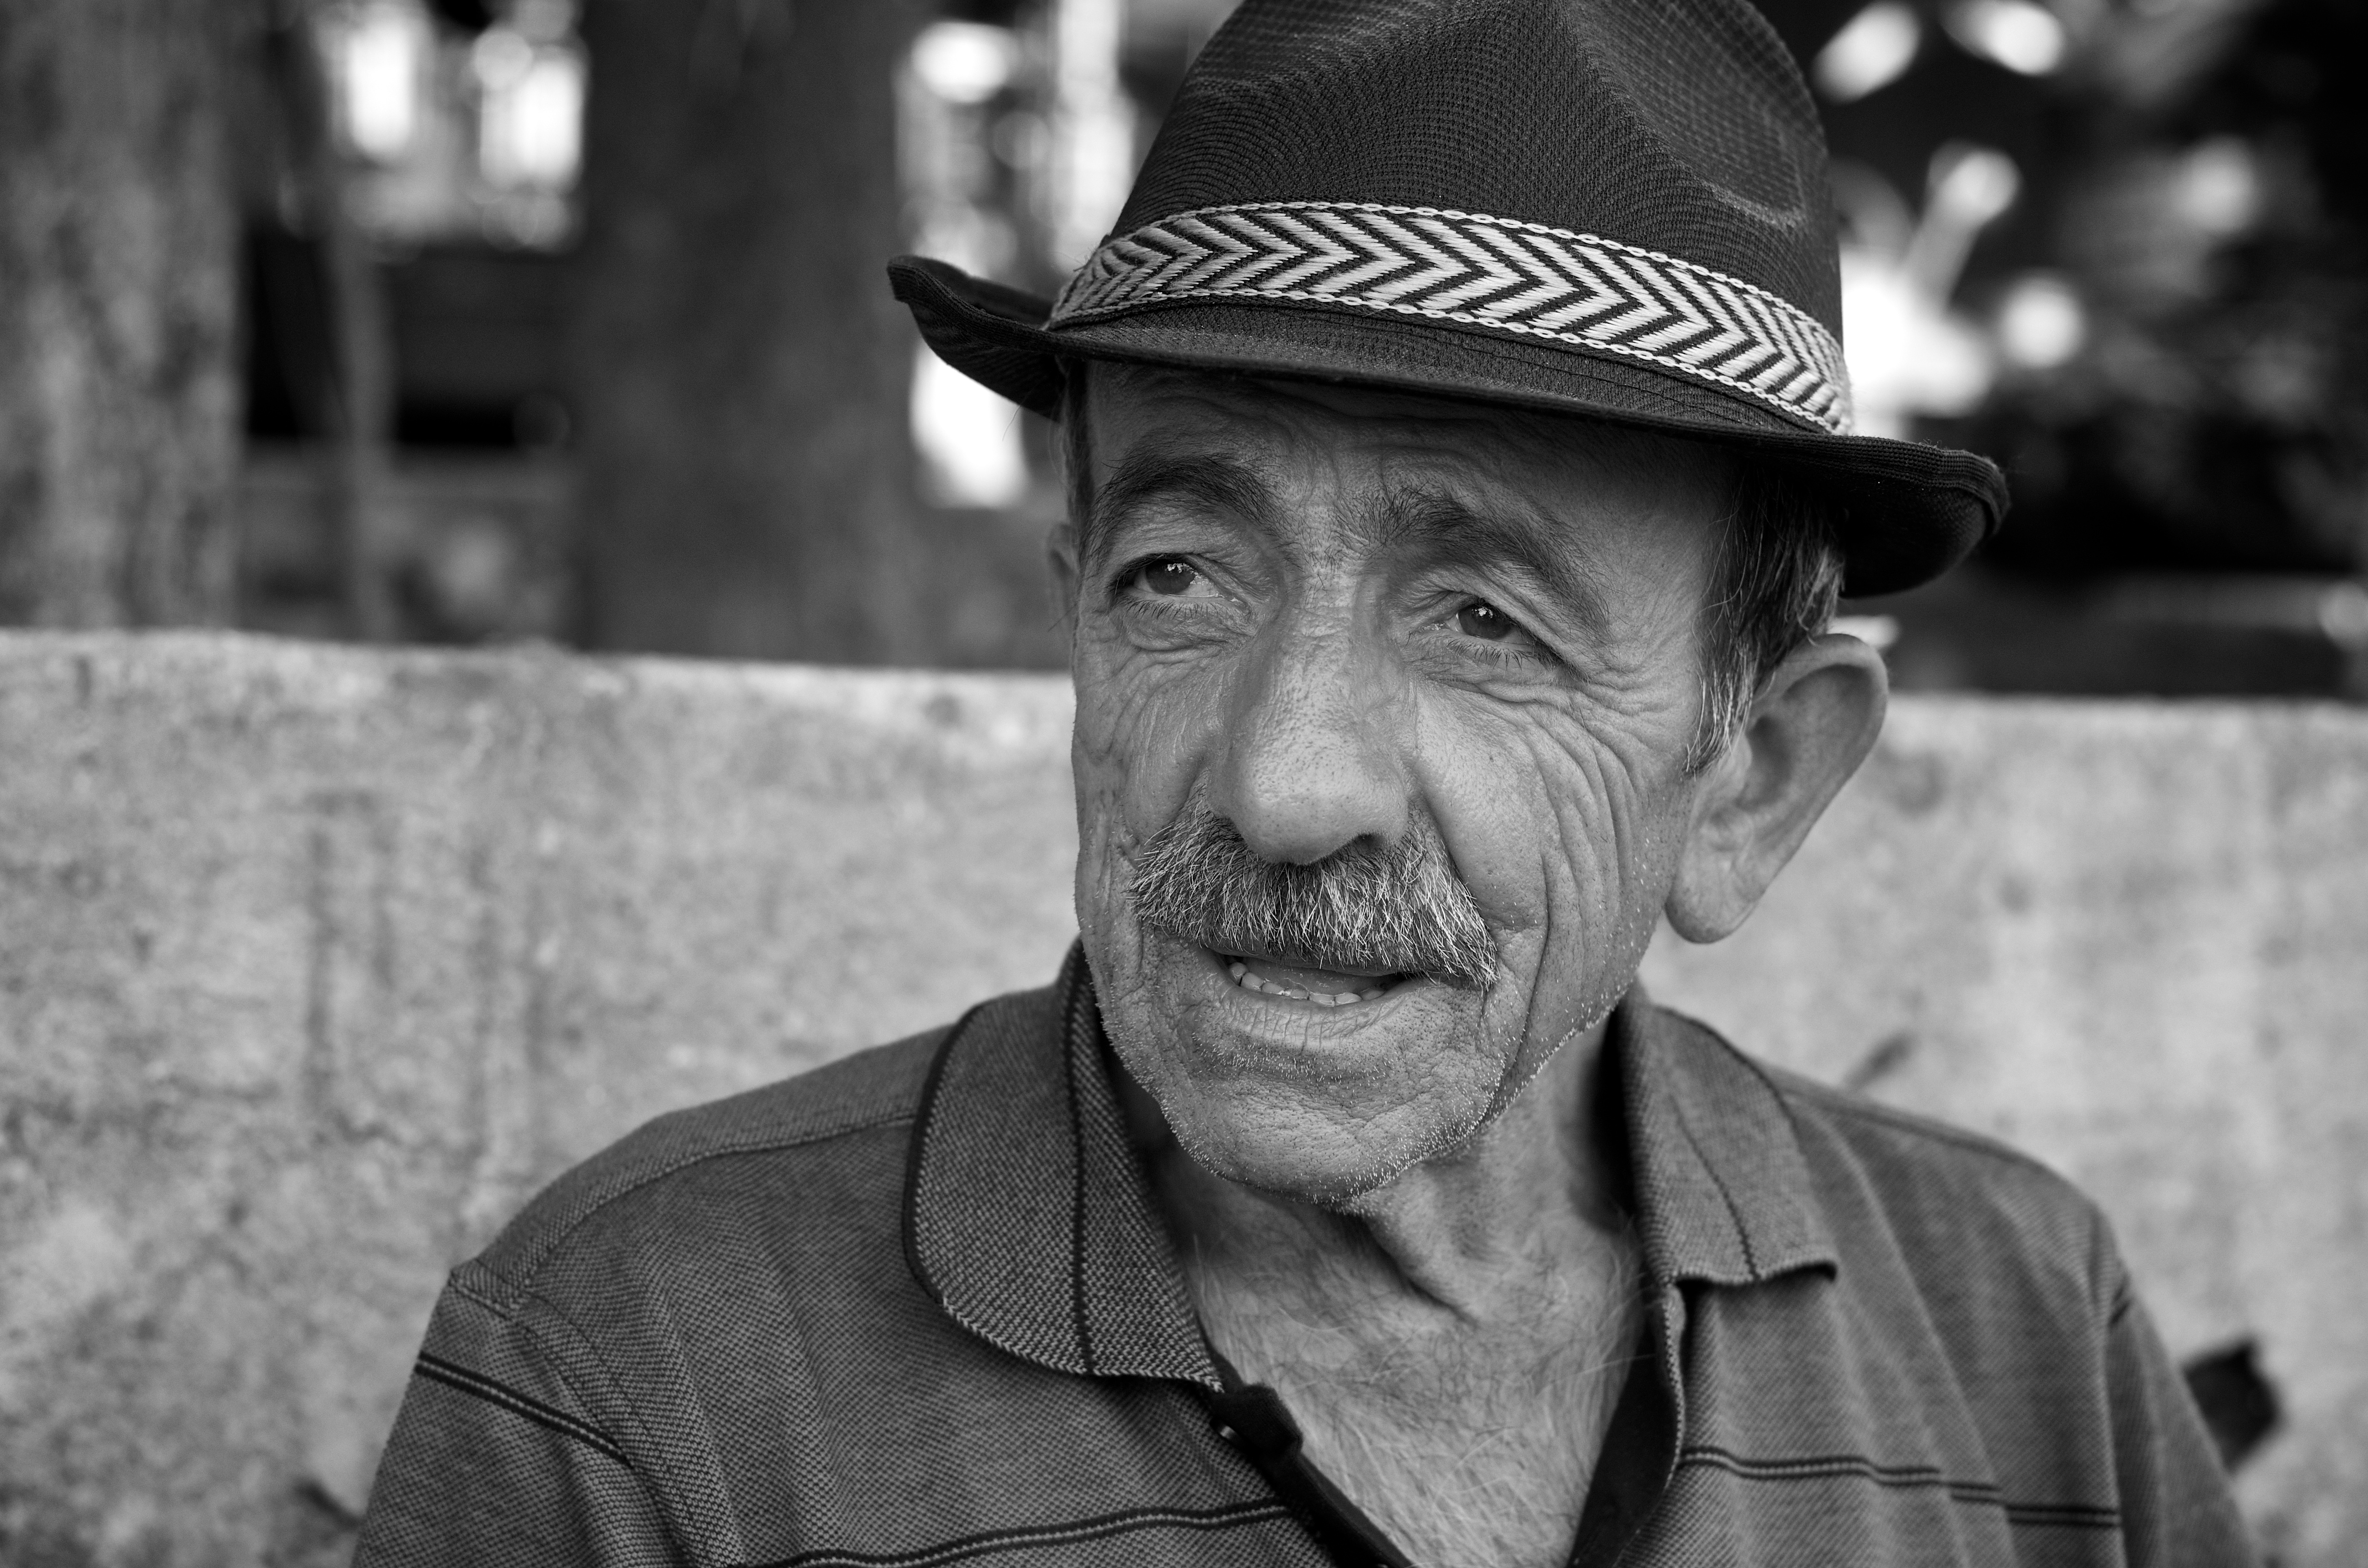
man, person, black and white, people, white, street, photography, ebook, male, portrait, training, hat, black, monochrome, streetphotography, flickr, thomas, video, head, olympus, photograph, omd, fuji, leica, monochrom, leuthard, hcb, thomasleuthard, monochrome photography